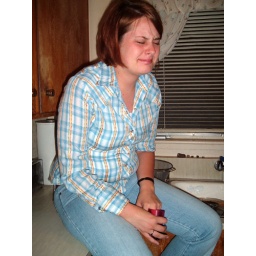
Lissy slammed my finger in my car door one time when we went to go see my friend David's Mustang.